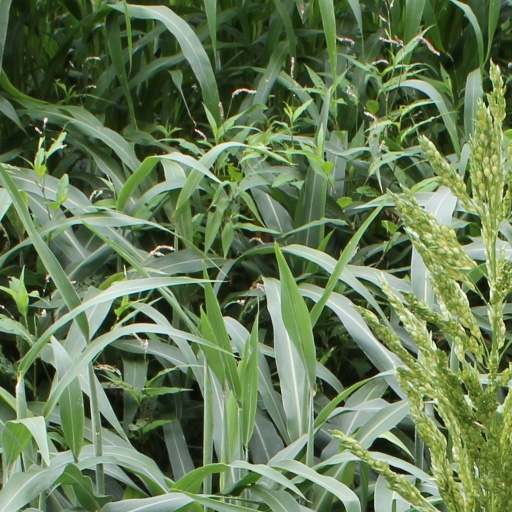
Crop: sorghum